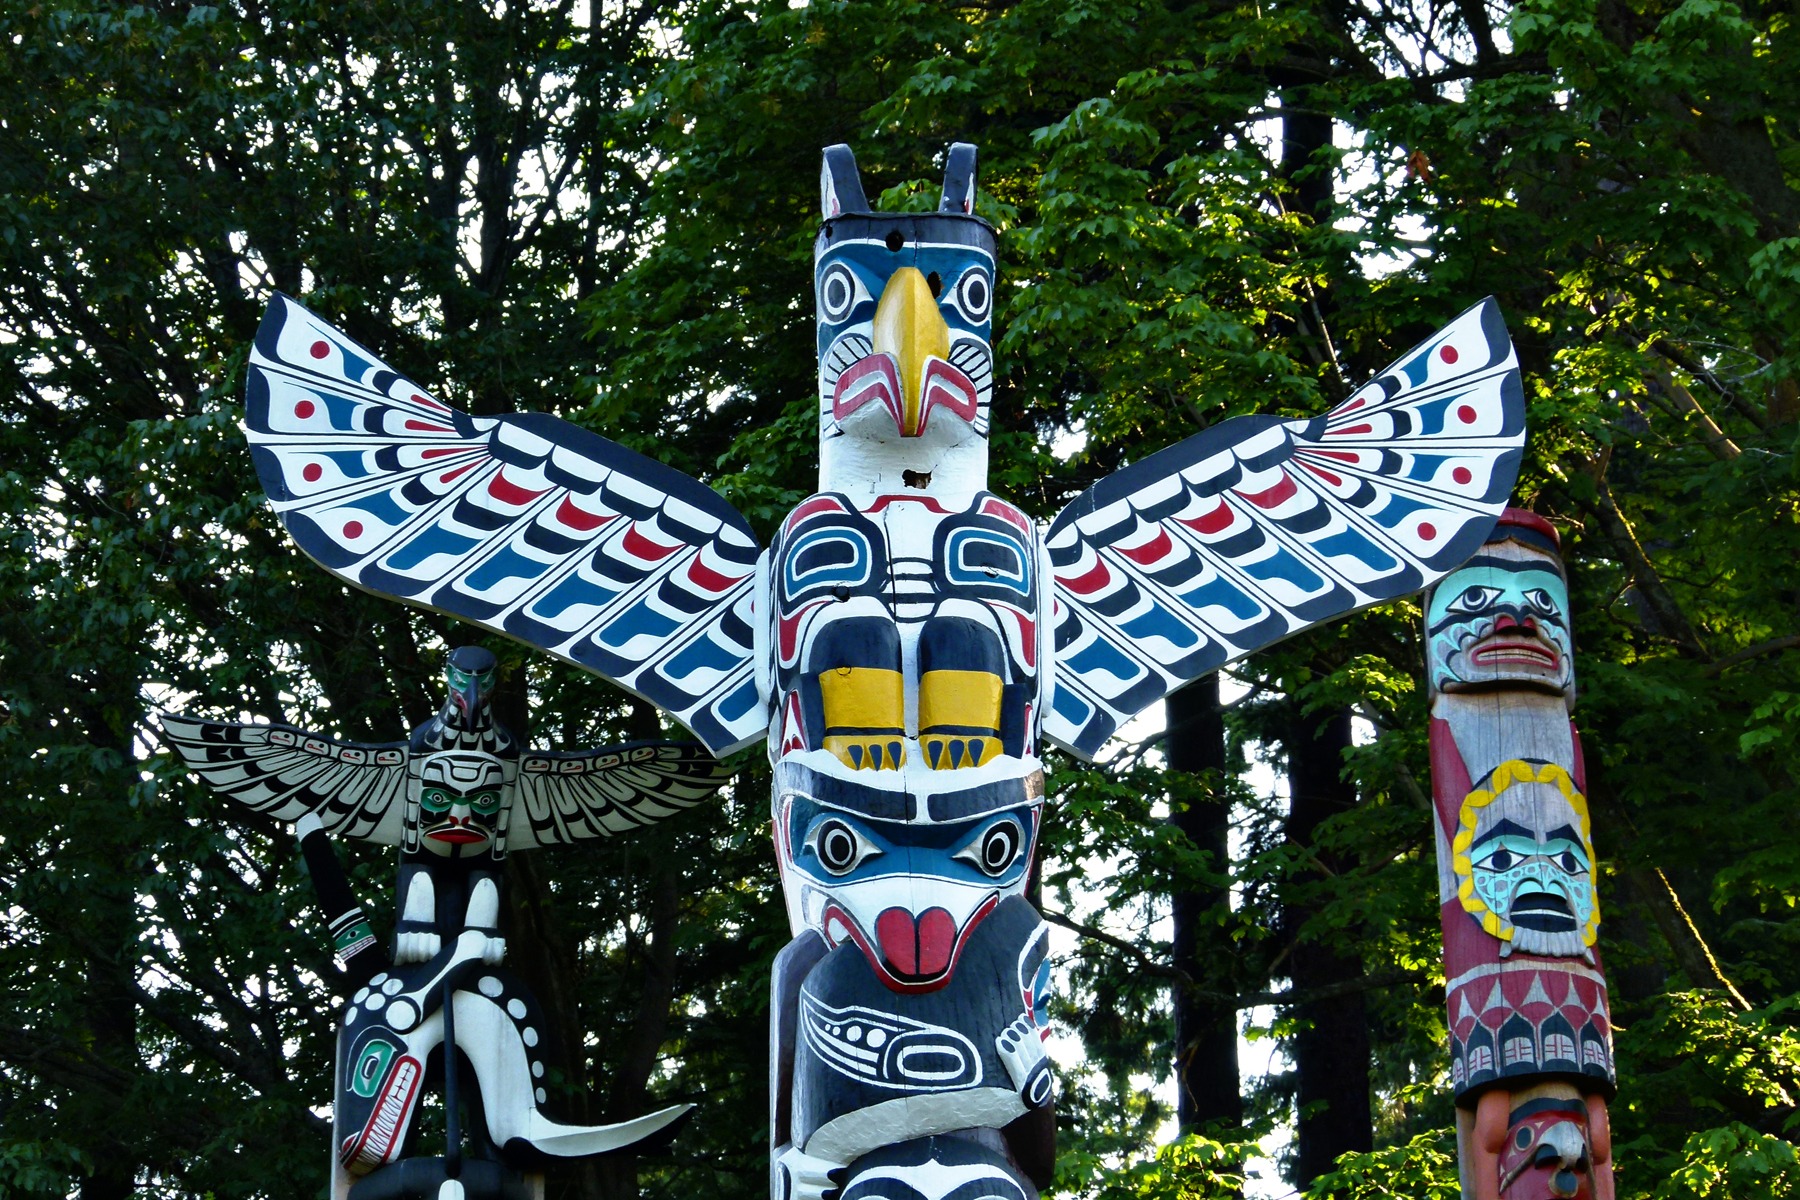
tree, nature, vancouver, stanley park, artwork, totem pole, trees, native, sculpture, art, totem, british columbia, totems, outdoor structure